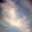
Label: cloud